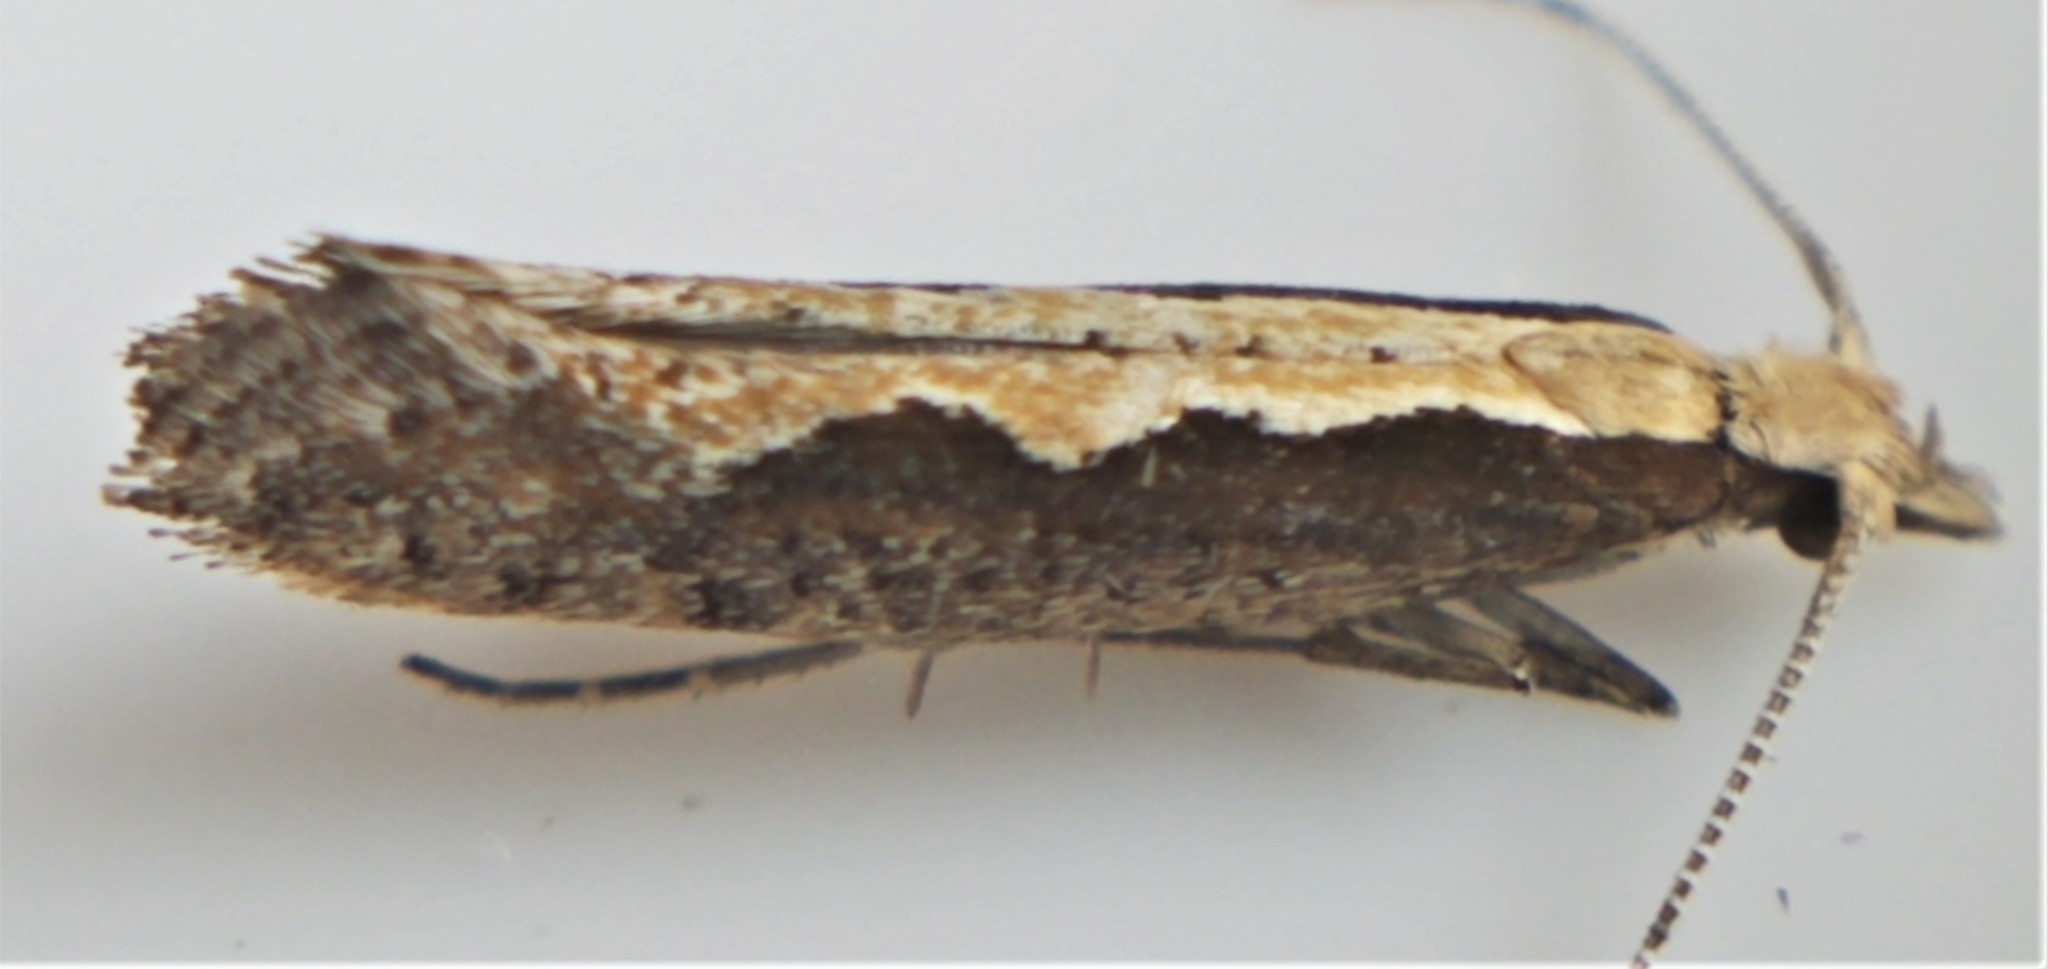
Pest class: diamondback_moth